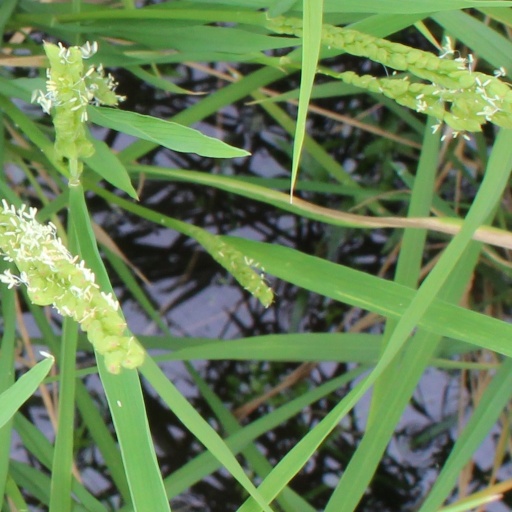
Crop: rice